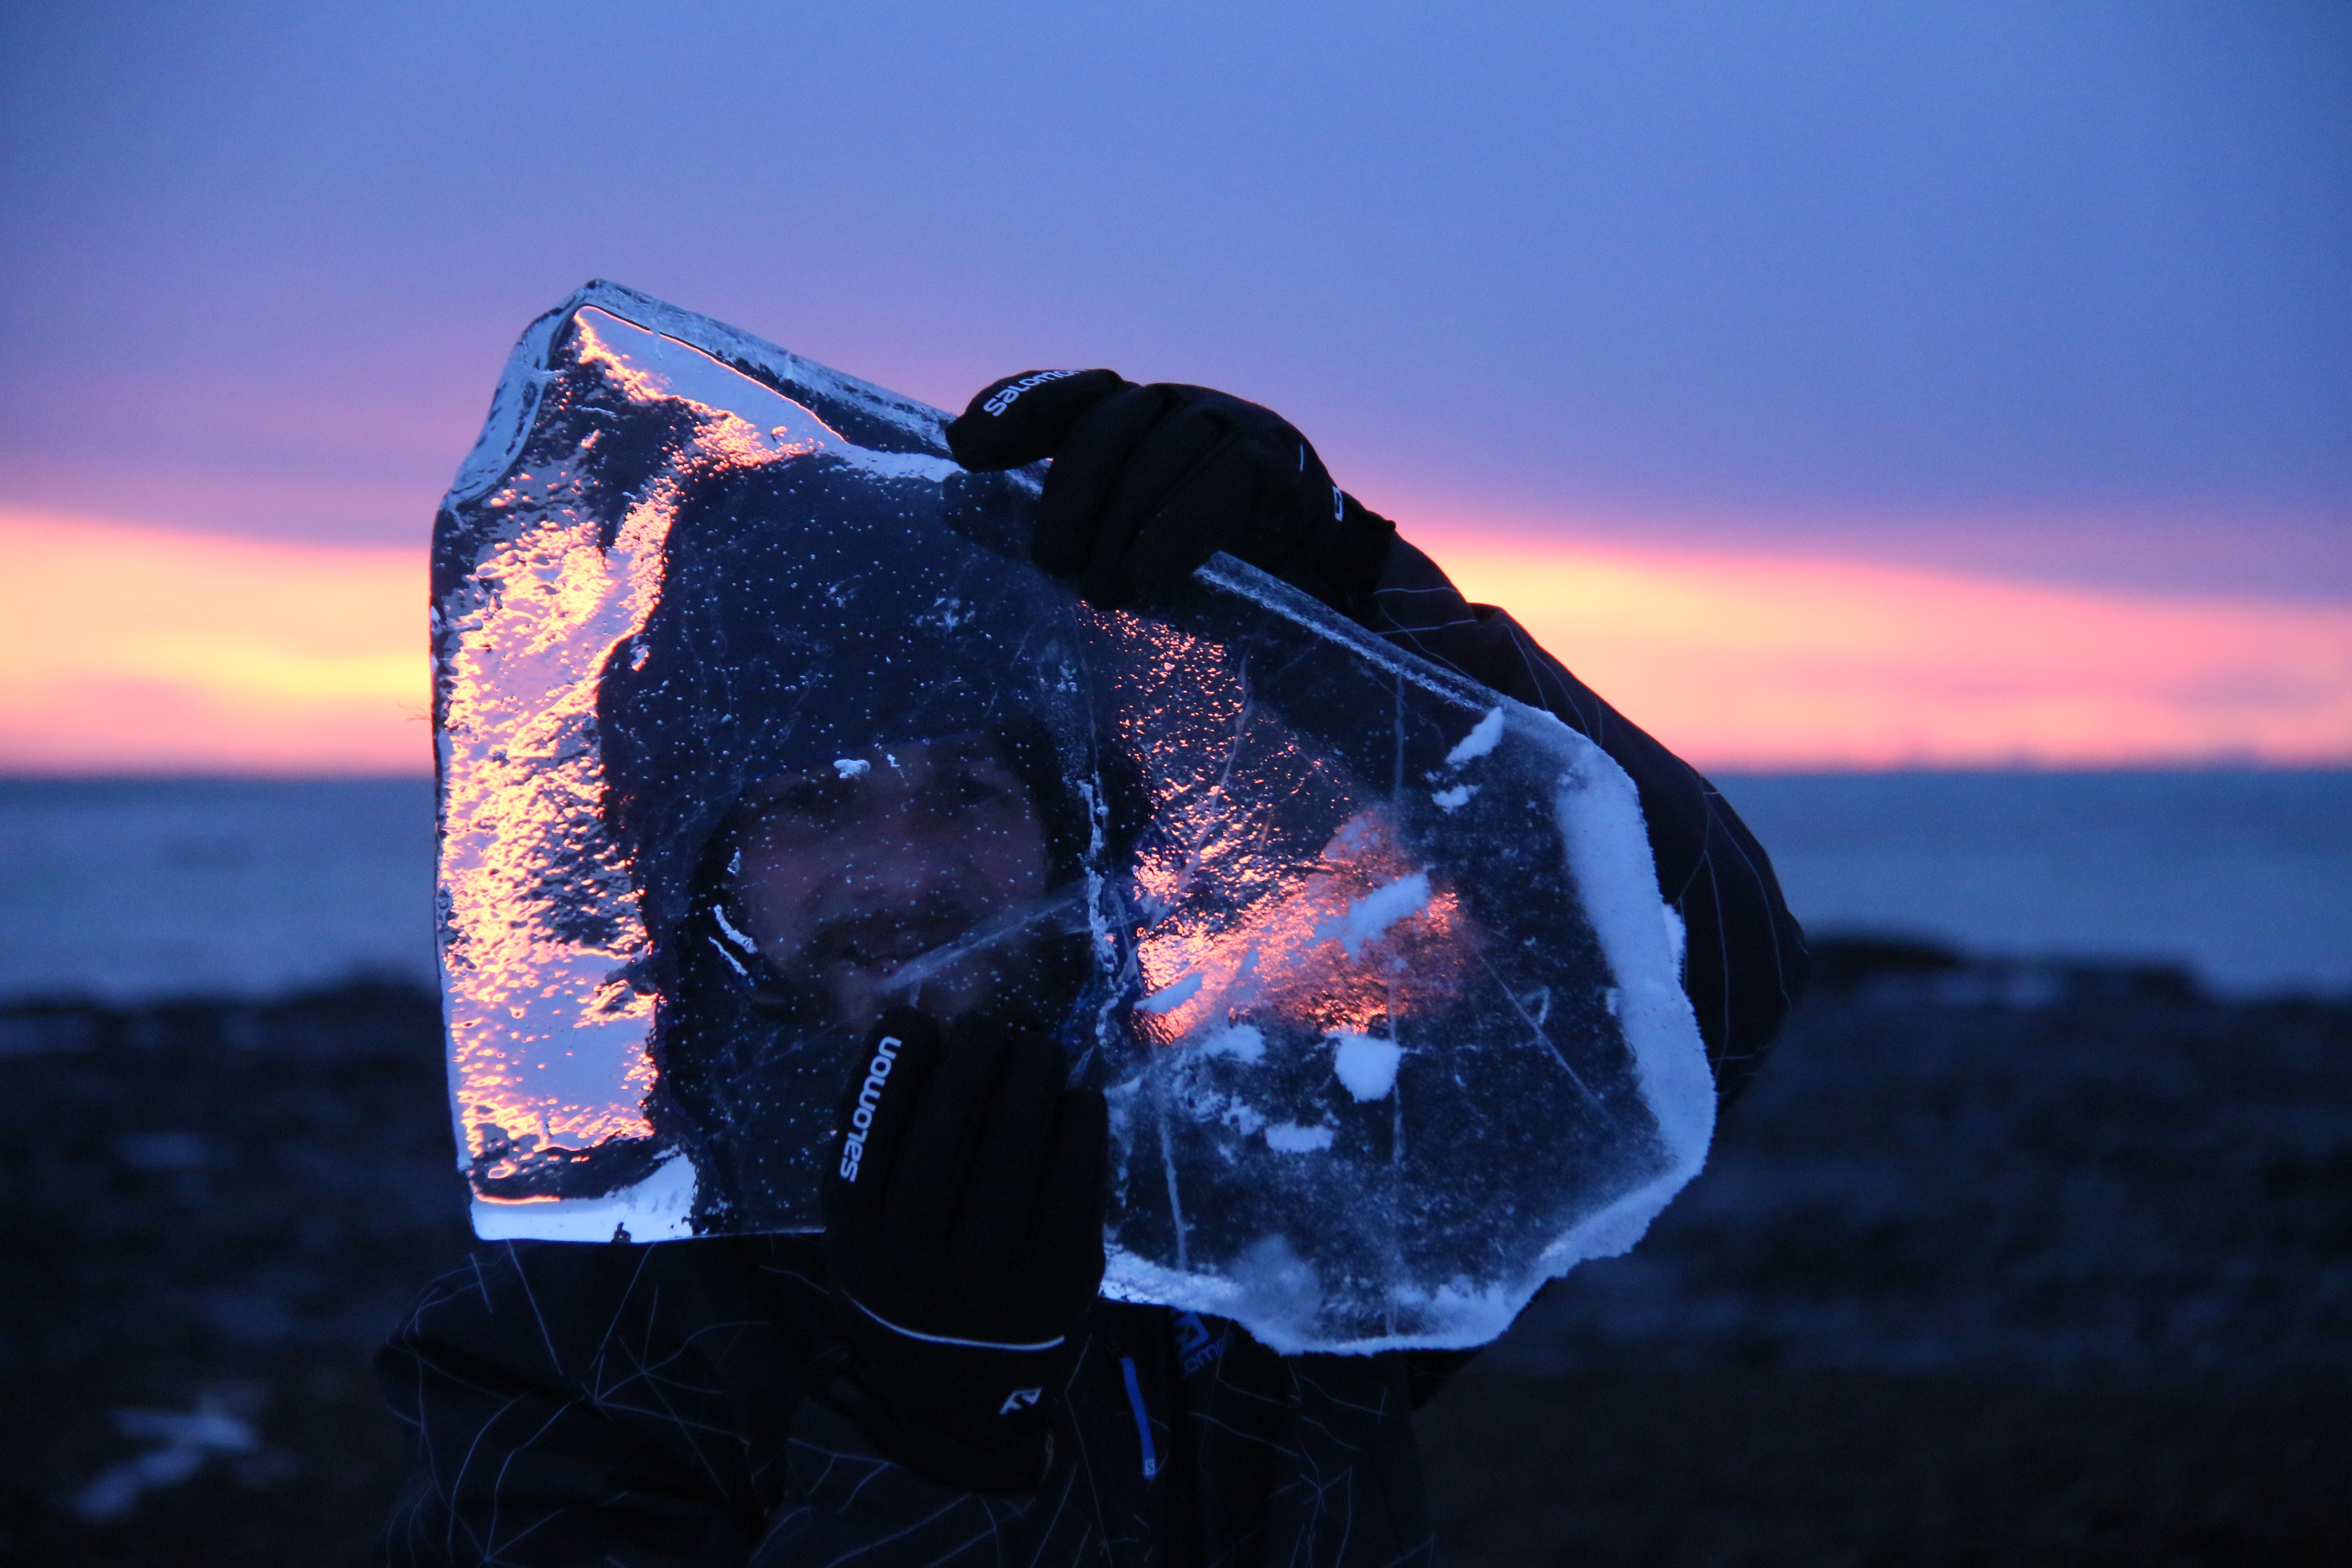
water, sky, rock, ice, sea, ocean, cloud, winter, mineral, iceberg, space, sea ice